Pokémon Scarlet and Violet

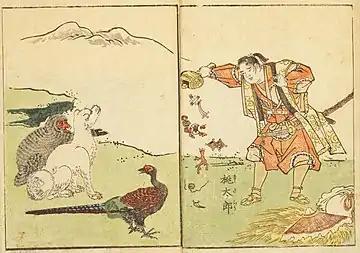
"The Teal Mask", one of the game's DLC expansions, is based on the Japanese myth of Momotarō.

"Scarlet" and "Violet" introduce the Terastal phenomenon, which gives Pokémon a crystalline appearance and changes their type, an elemental attribute of a Pokémon that determines its strengths or weaknesses, to match their unique "Tera Type". It also uses special moves such as Tera Blast, which, when used by a Terastallized Pokémon, becomes a move of the same type as the Pokémon's Tera Type. These Tera Types can be changed by players. Players can encounter wild Terastallized Pokémon, and can fight them in raids. In "Tera Raids", up to four players can battle against a Terastallized Pokémon while under a time limit. Players can only use one Pokémon each, and if the Pokémon is knocked out, the amount of time players will have left will shorten. Players can catch the raid boss once it is defeated. Players can team up with other players in Tera Raids using online features.